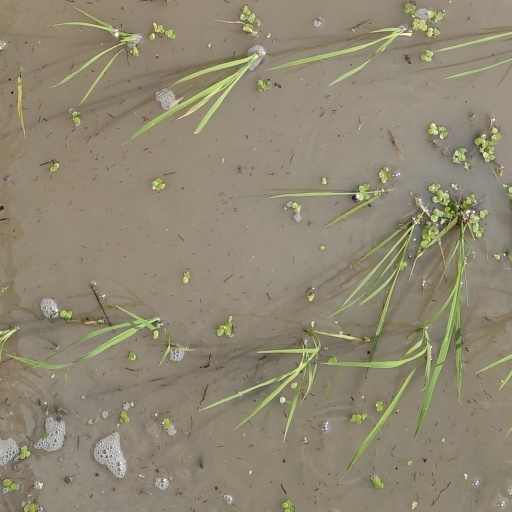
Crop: rice